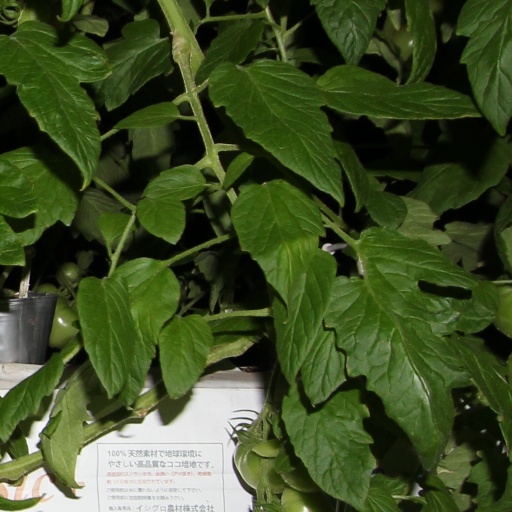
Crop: tomato